Zeng Sheng

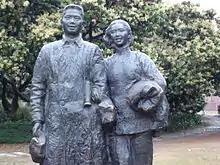
Statue of Zeng Sheng and his wife, in Shenzhen

At the end of the war, the guerilla force participated in the renewed Chinese Civil War on the Communist side. After the Communist victory in the civil war, Tsang was made a rear admiral in the People's Liberation Army Navy in 1955, and played an instrumental role in the development of the South Sea Fleet of the PLA's naval force.